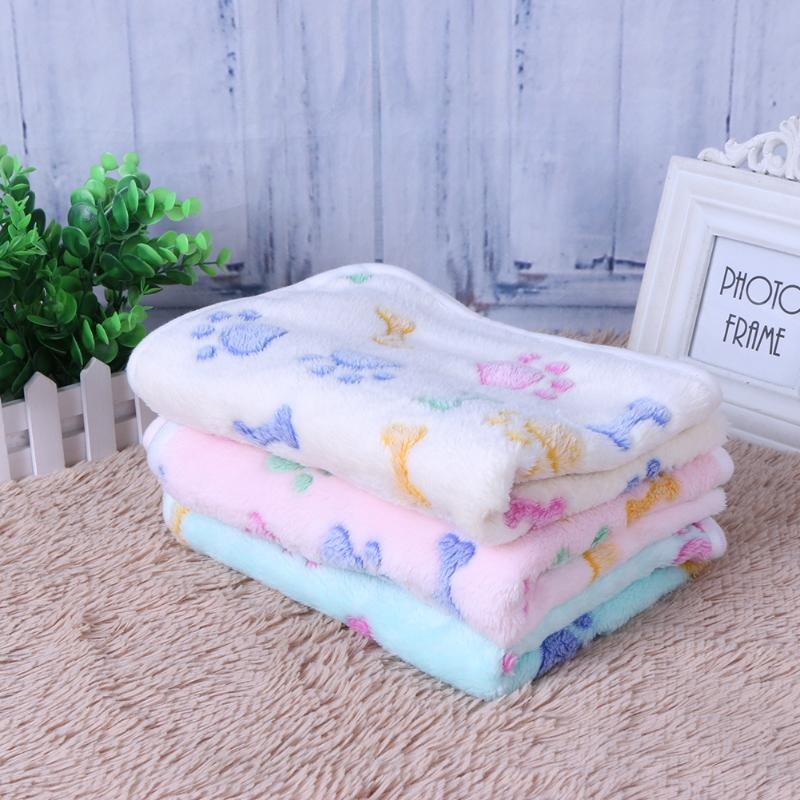
Pet Sleeping Mat Winter Warm Coral Fleece Dog Cat Blanket Soft Animals Dog Mat Beds Bone Paw Print Pet Cushion Carpet
Type: Dogs Item Type: Bed Mats Wash Style: Mechanical Wash Model Number: Dog mat Weight: 185g Brand Name: VKTECH Feature: Travel Pattern: Print Material: Coral velvet
Brand: ZohaInteriors.com.au
Category: Animals & Pet Supplies > Pet Supplies > Pet Beds